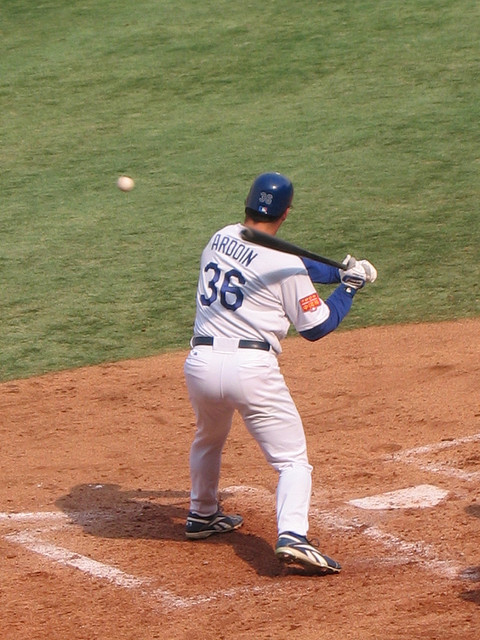
một người đàn ông đang chuẩn bị đánh quả bóng chày